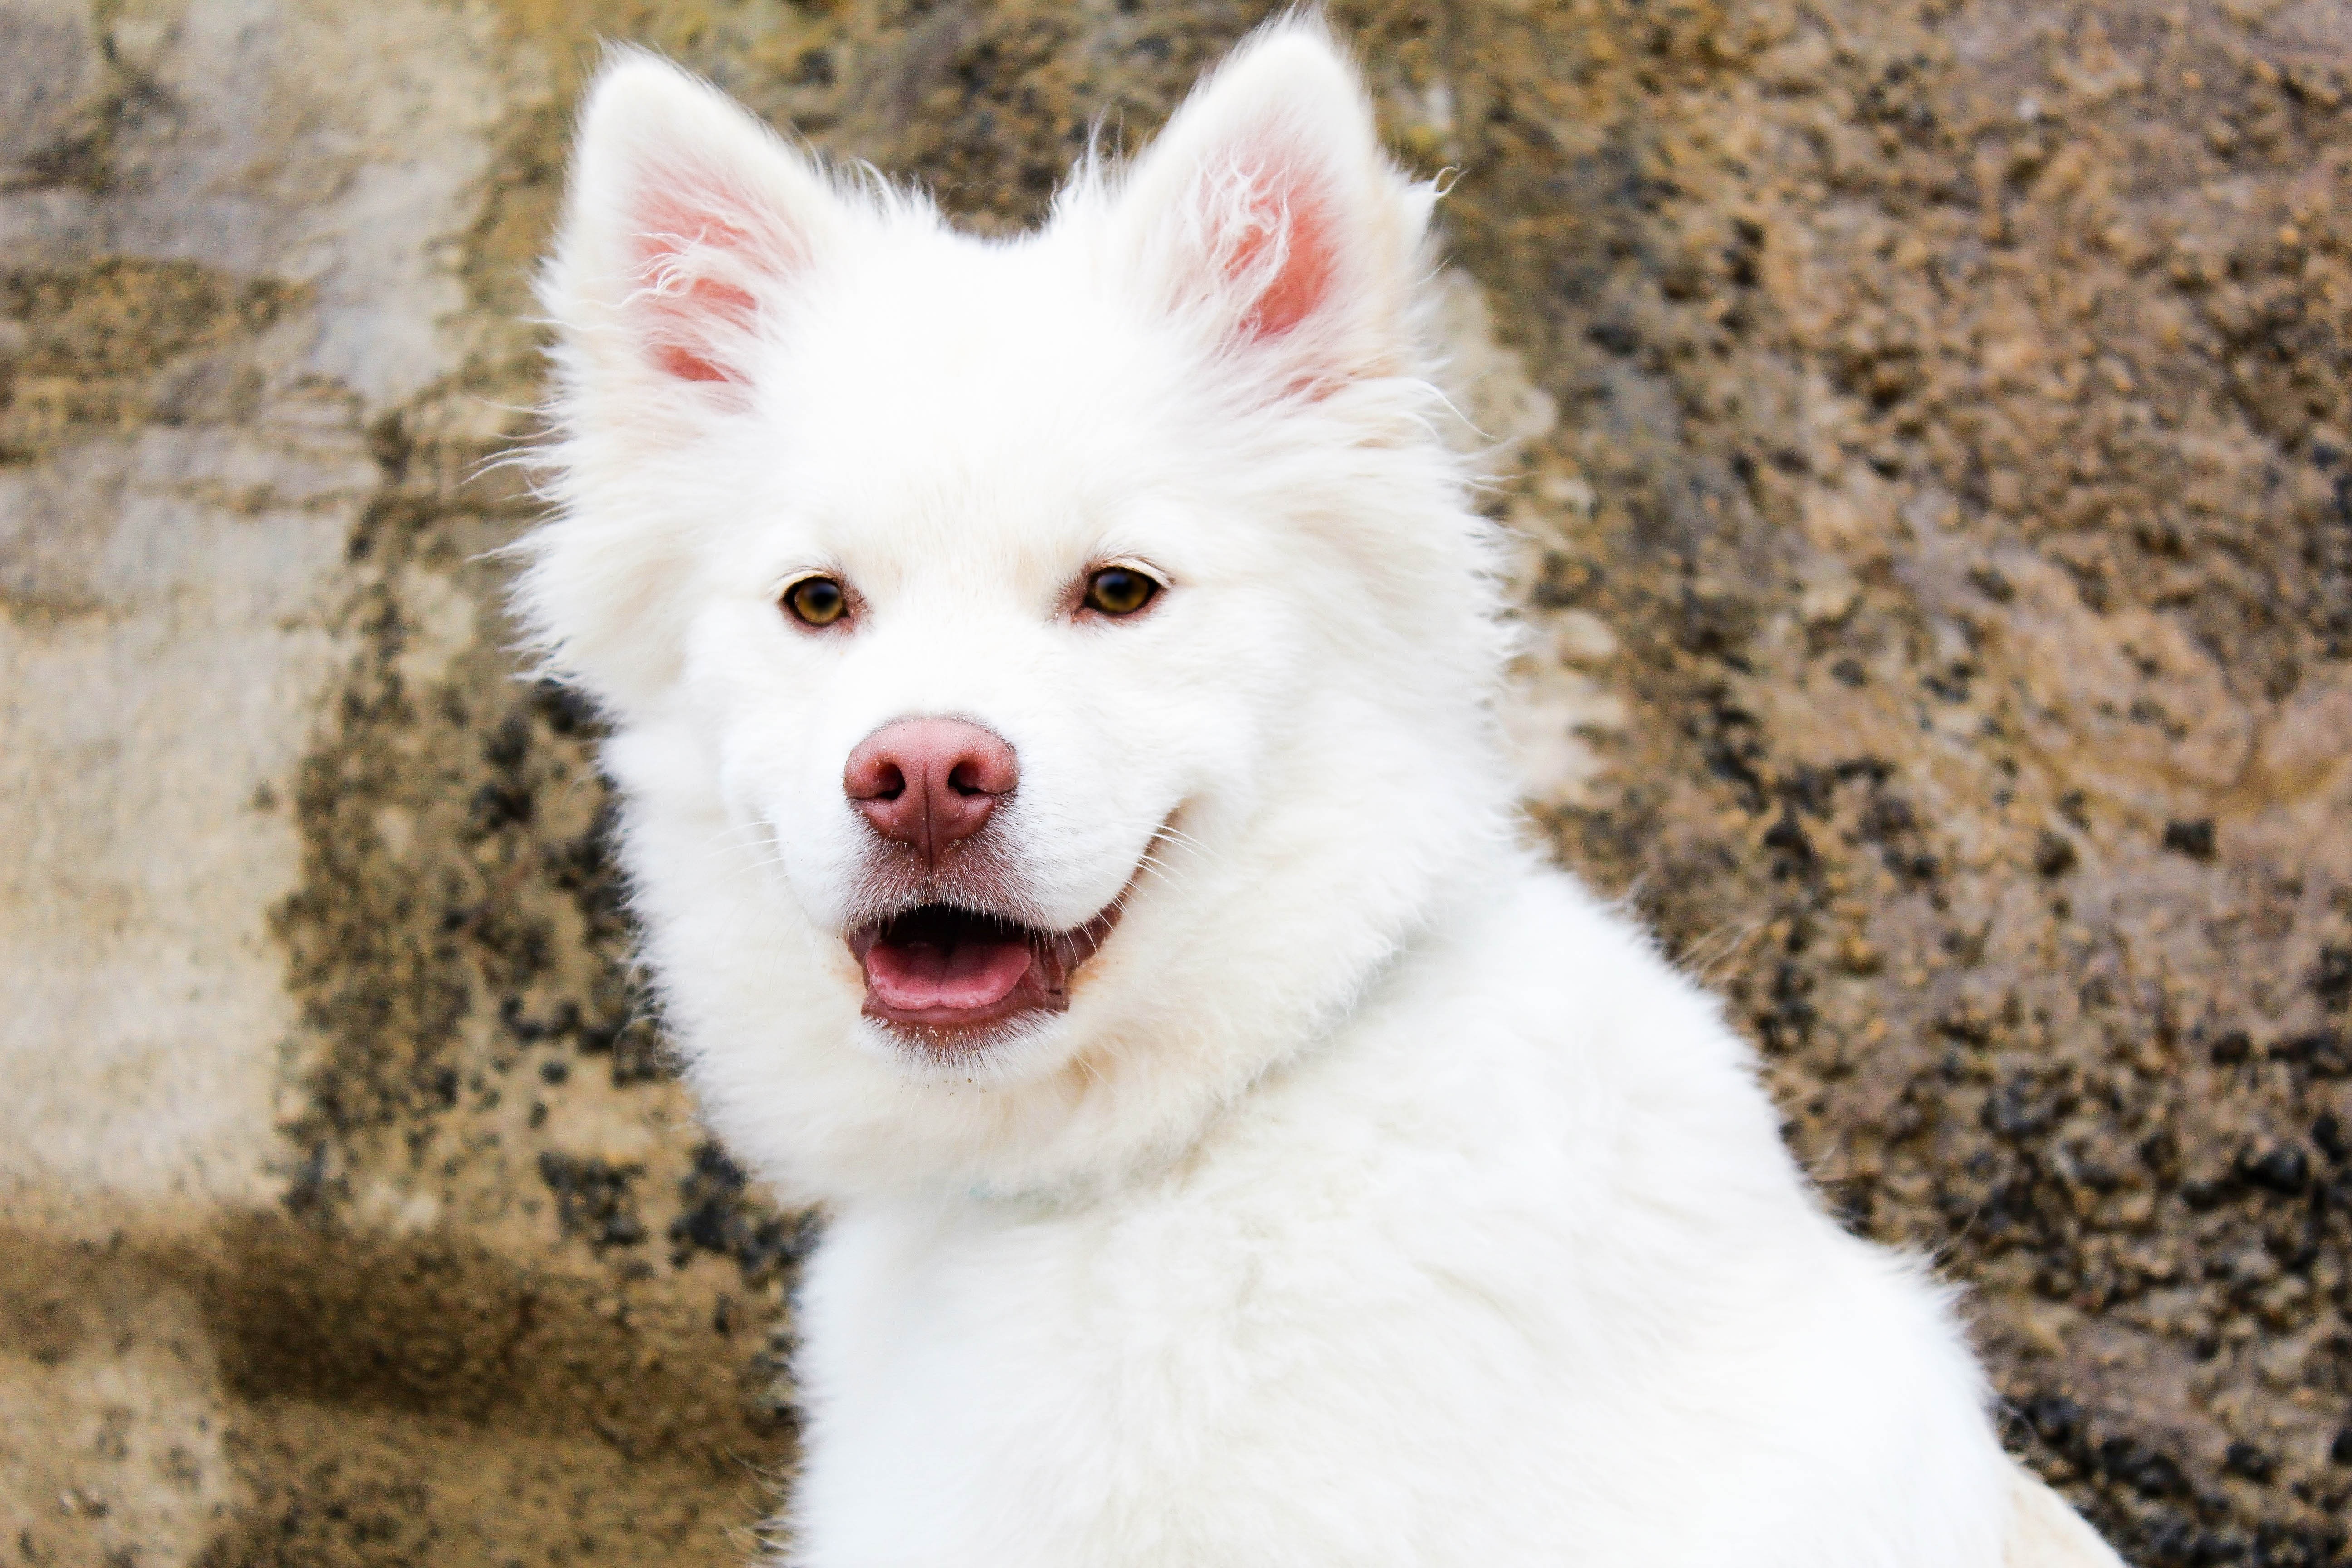
beach, rock, ocean, white, puppy, dog, animal, cute, canine, summer, pet, fur, portrait, young, sitting, small, mammal, cream, baby, friend, whiskers, fun, snout, happy, hot, little, funny, domestic, adorable, dog breed, breed, pomeranian, pup, doggy, samoyed, spitz, purebred, pedigree, dog like mammal, carnivoran, dog breed group, german spitz mittel, japanese spitz, american eskimo dog, german spitz, german spitz klein, volpino italiano, canadian eskimo dog, companion dog